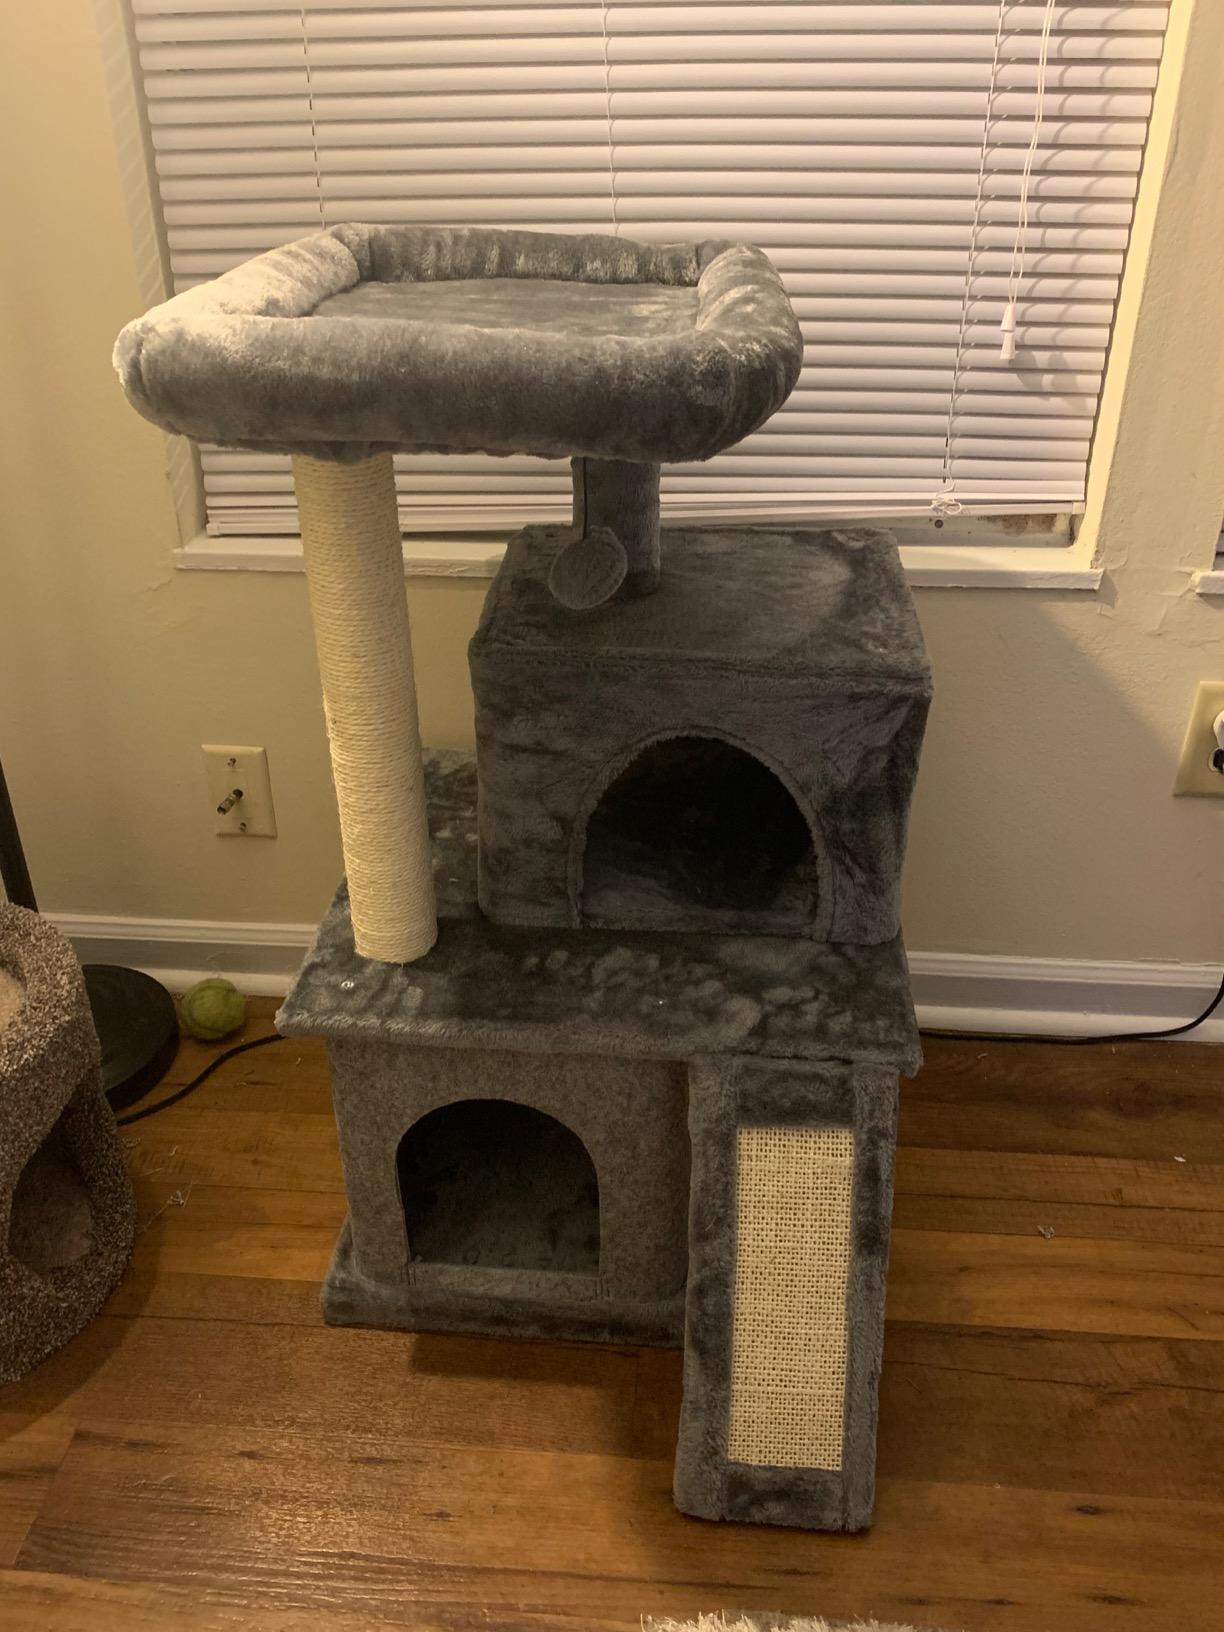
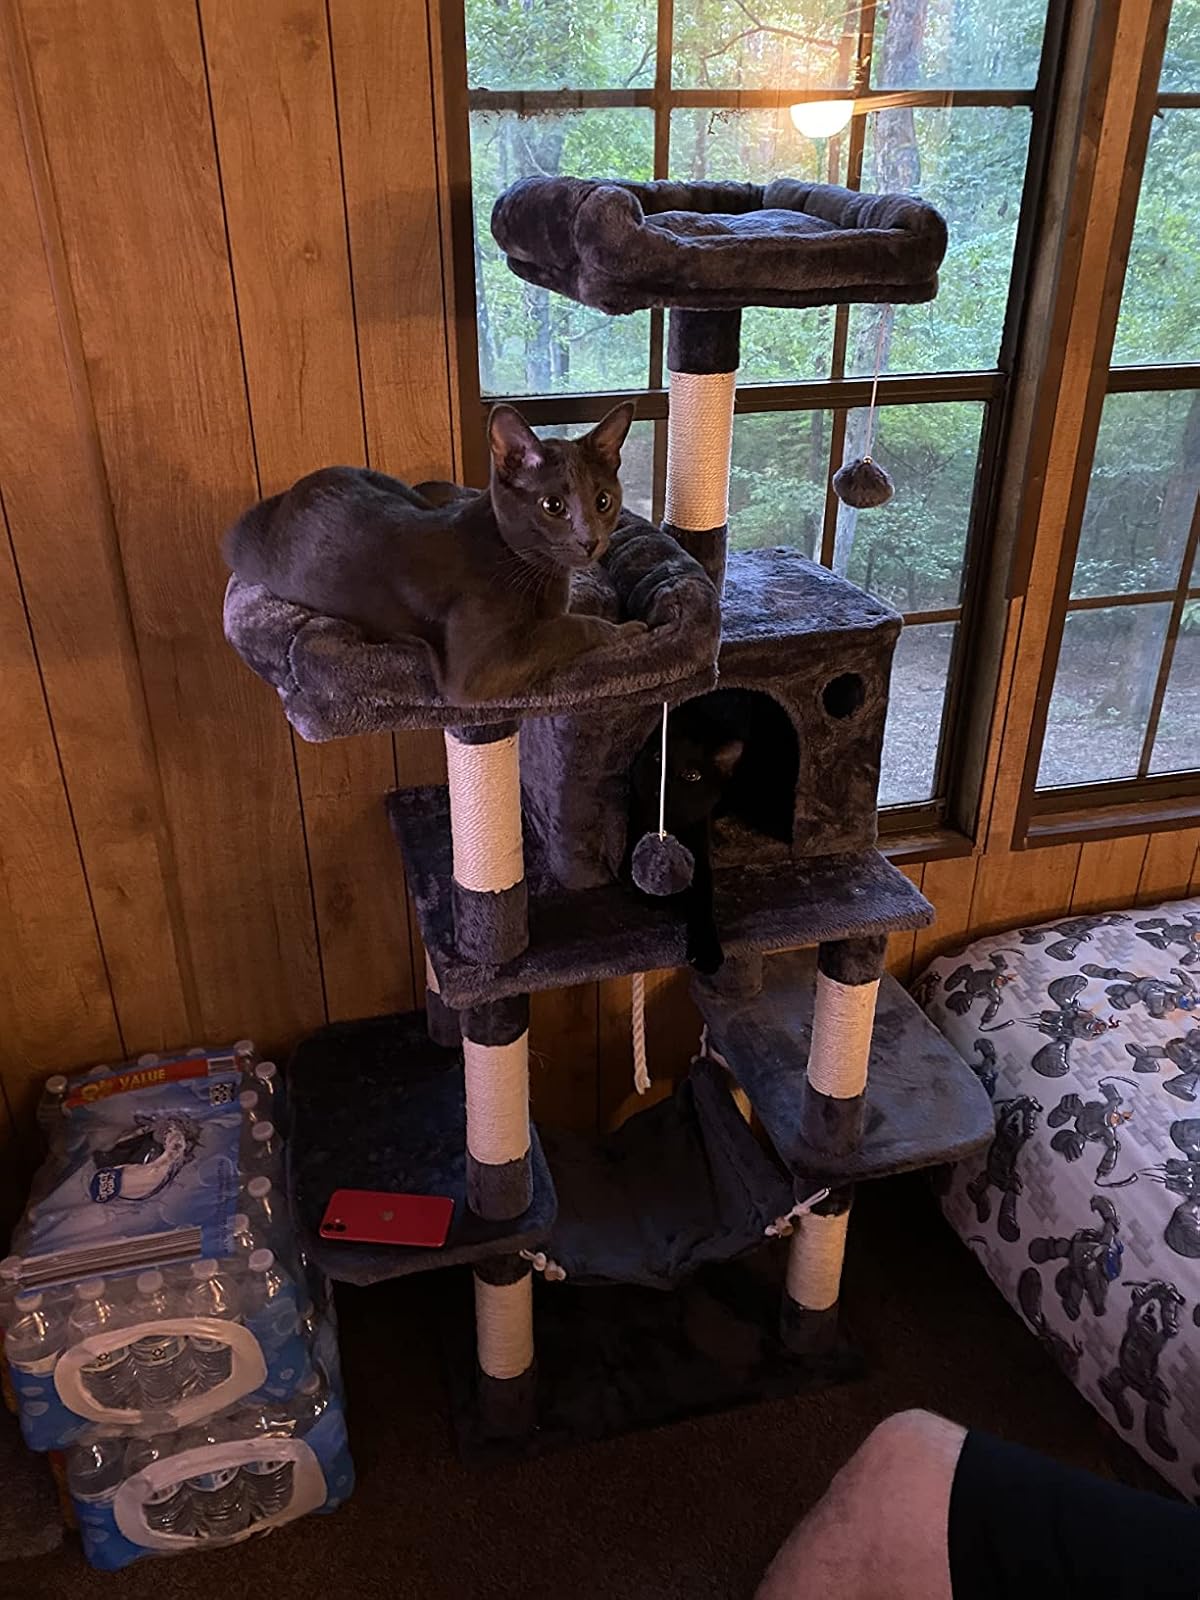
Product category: items_cat tree
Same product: no